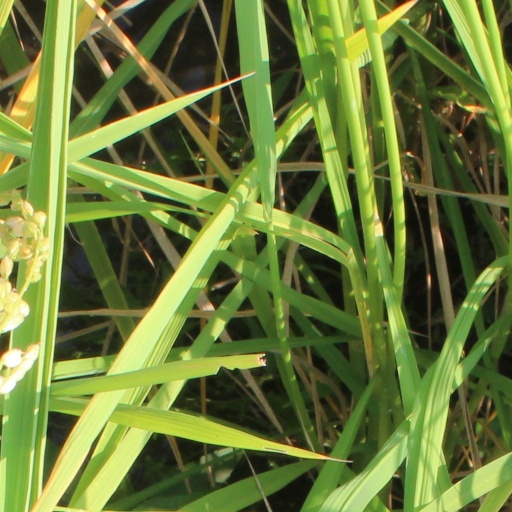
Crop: rice